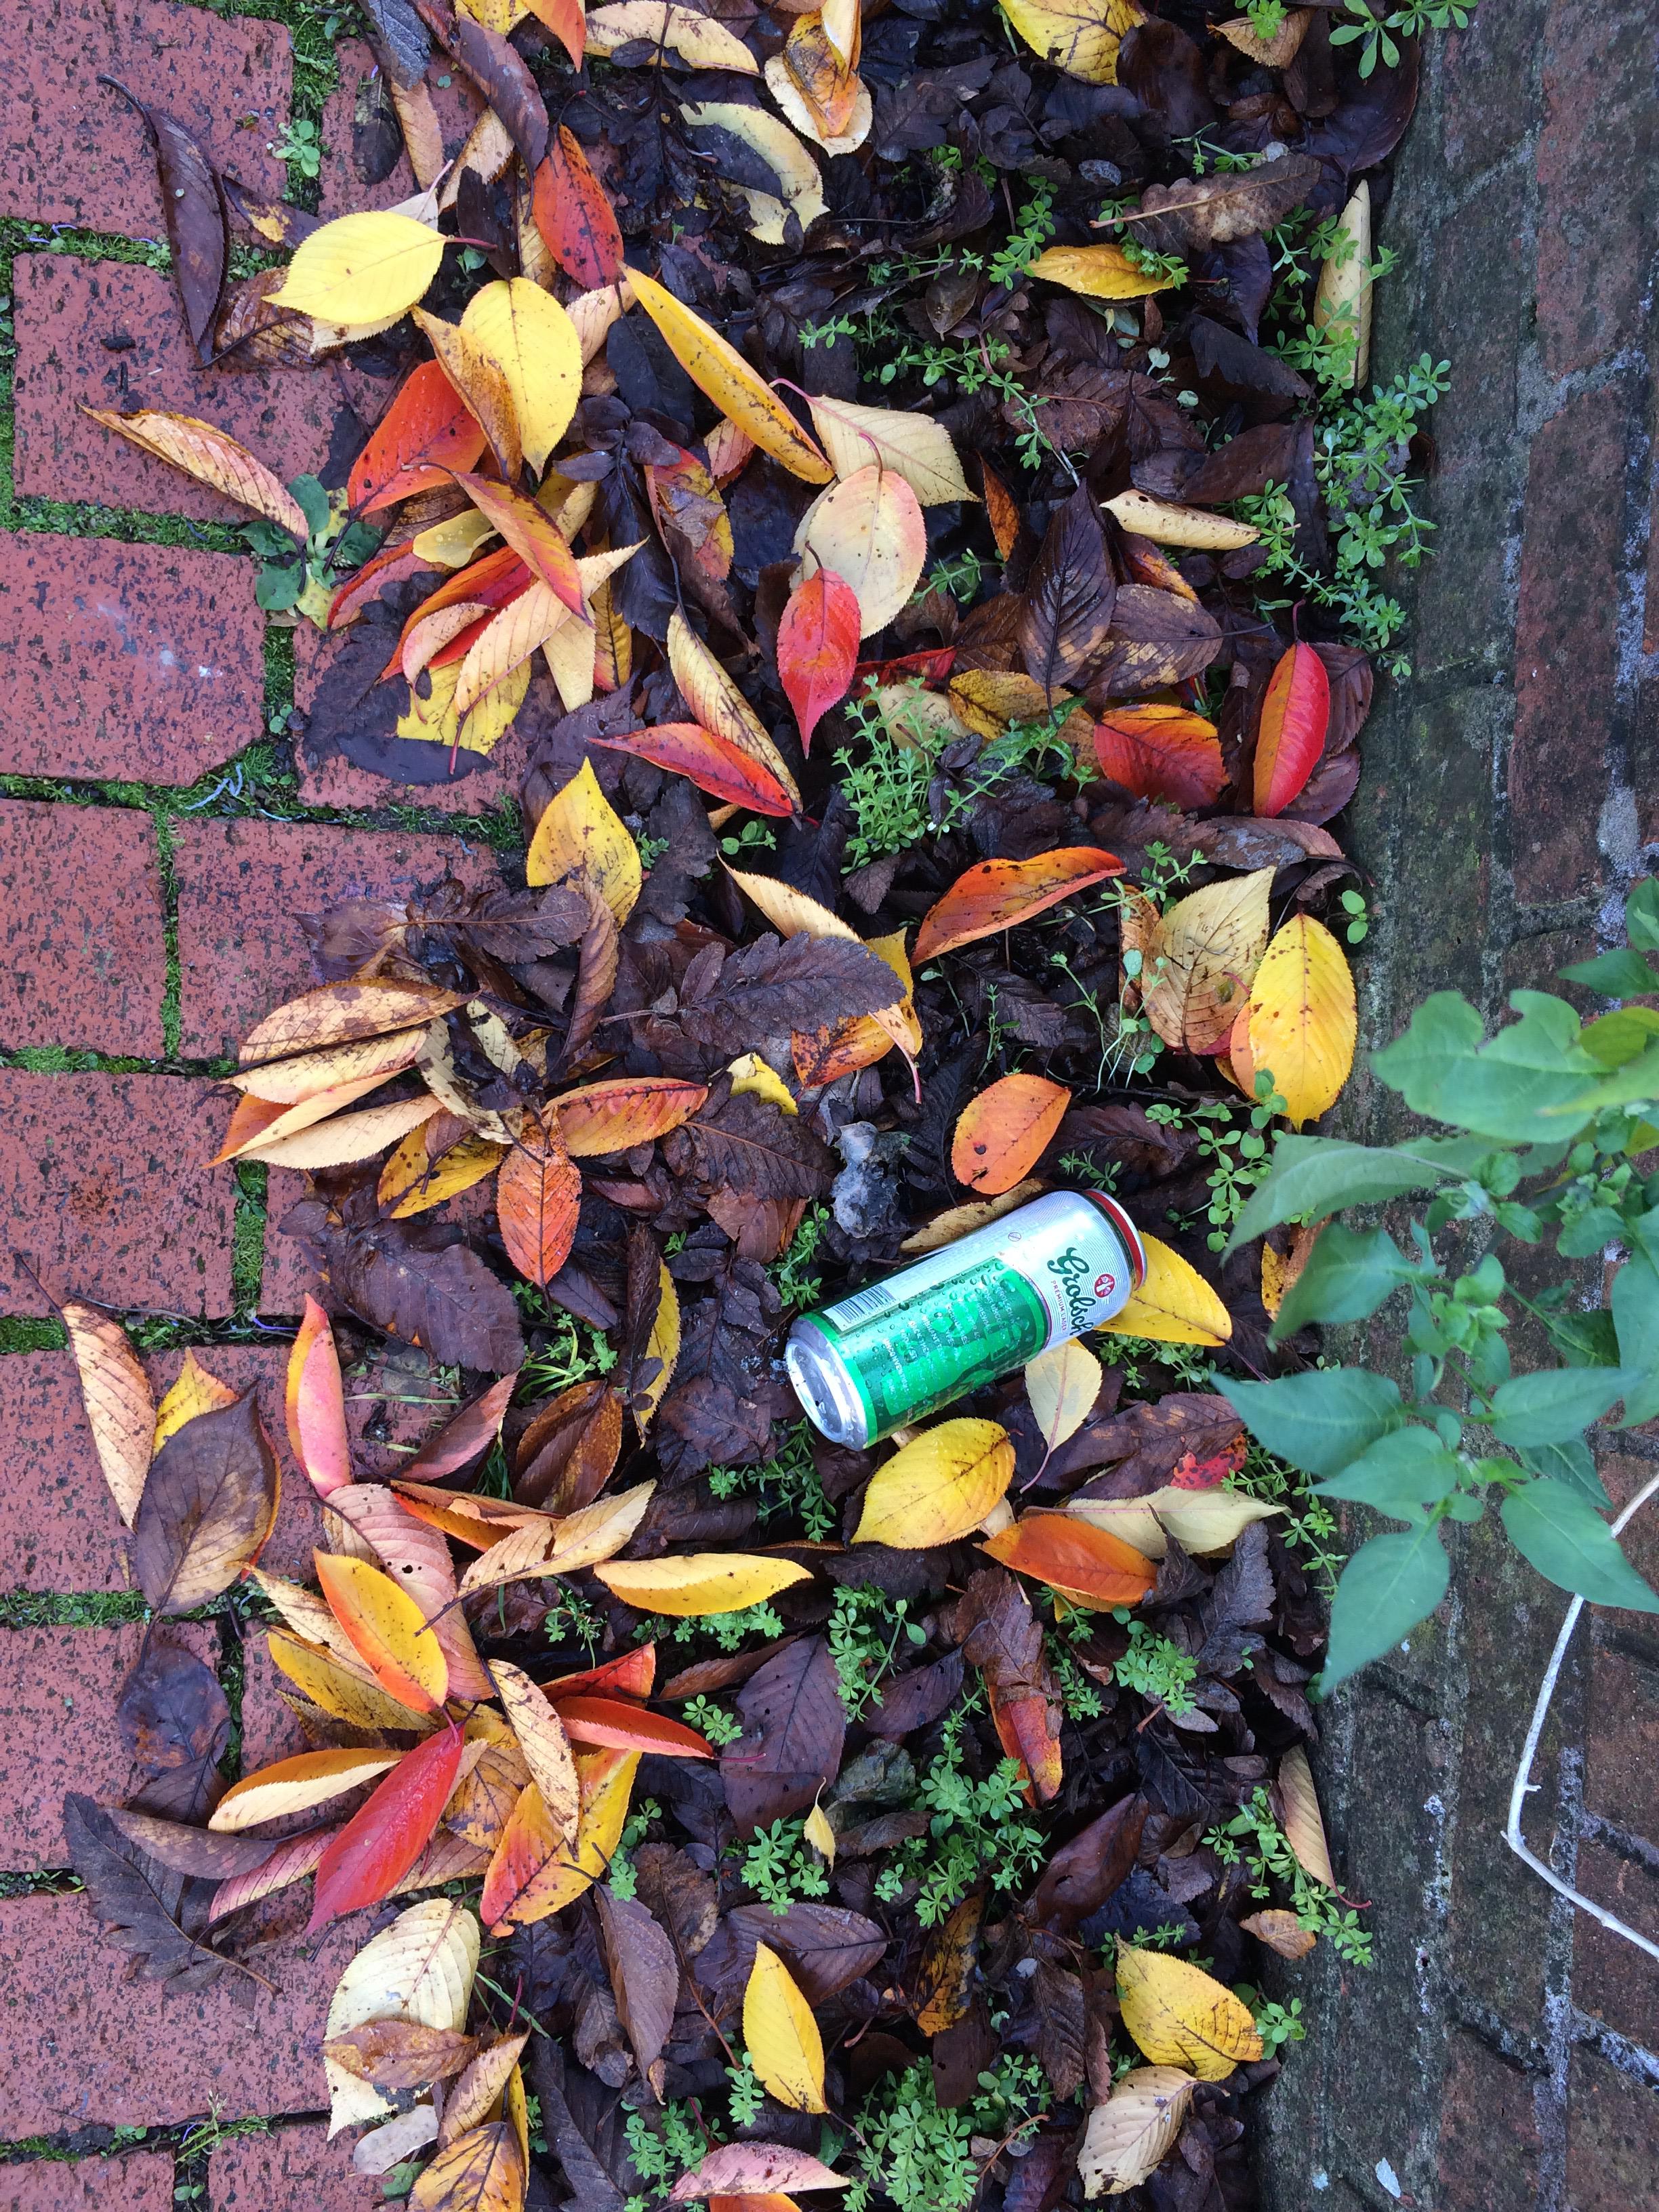
Object: Drink can (Can)